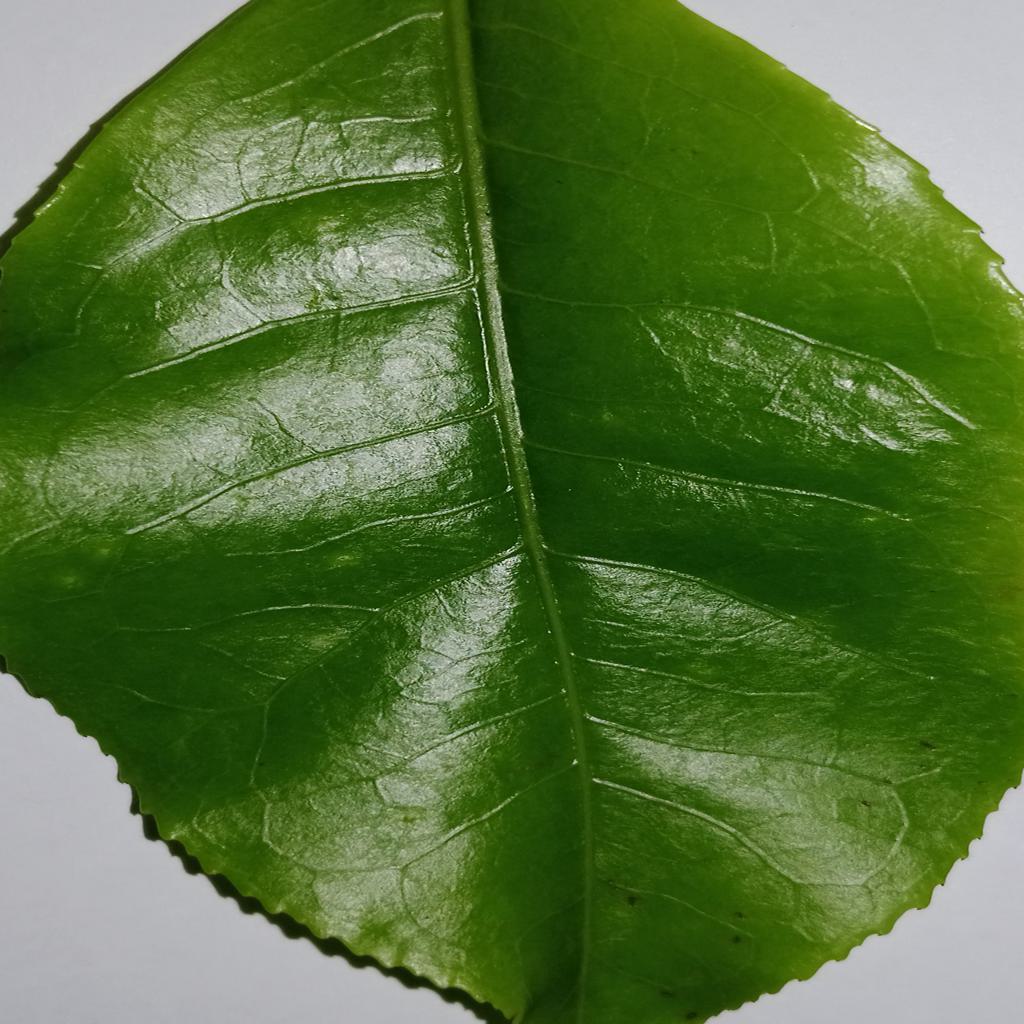
Label: Healthy